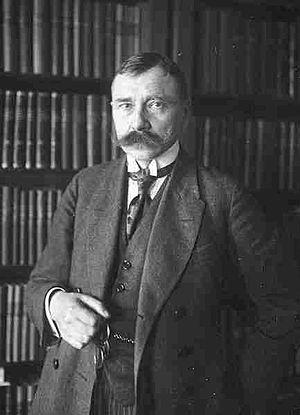
Artur Śliwiński né le 17 aout 1877 à Ruszki, mort le 16 janvier 1953 à Varsovie est un homme d'État polonais. il est Premier ministre de juin 1922 à juillet 1922.